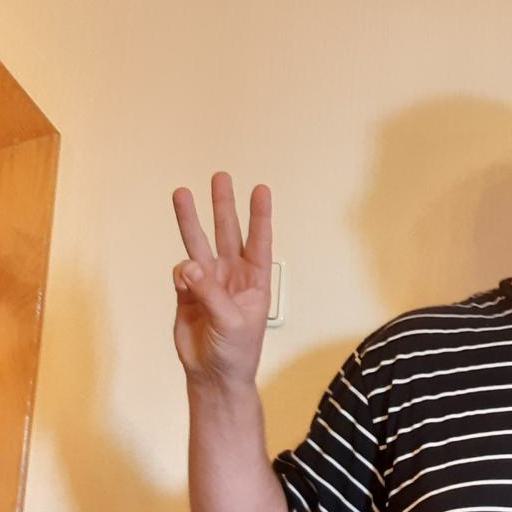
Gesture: three